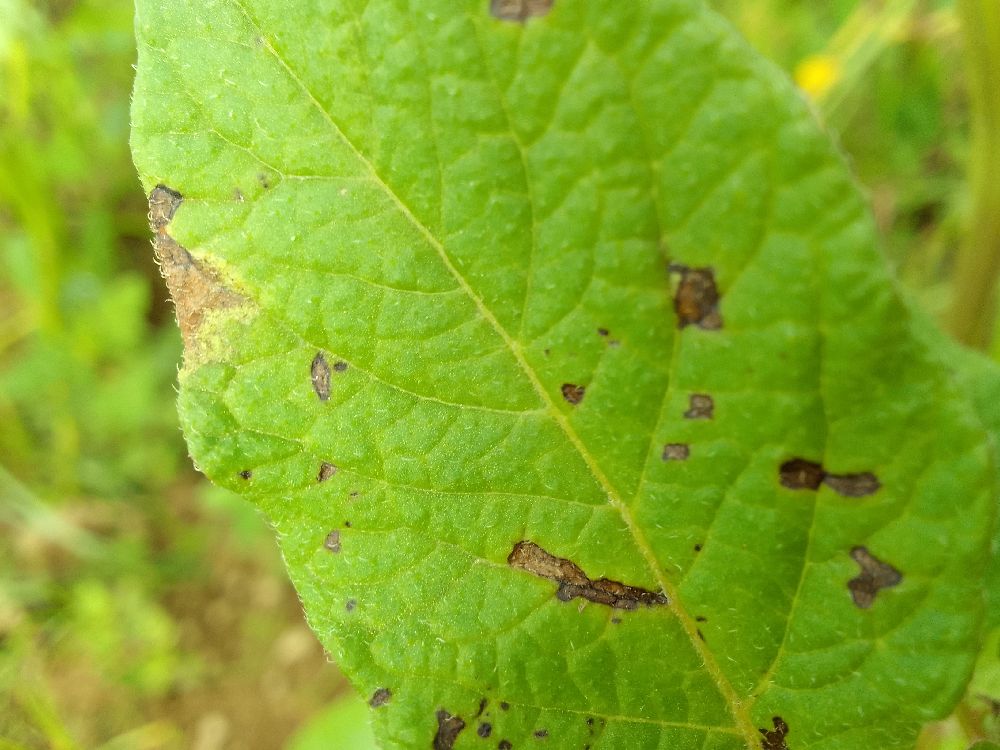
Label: Early blight